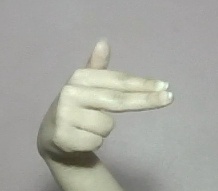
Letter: ghain